Gdańsk

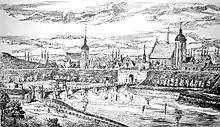
Old Town in the 1770s with the Saint James church on the left and Saint Bartholomew church on the right

In 1440, the city participated in the foundation of the Prussian Confederation, an organisation opposed to the rule of the Teutonic Order. The organisation in its complaint of 1453 mentioned repeated cases in which the Teutonic Order imprisoned or murdered local patricians and mayors without a court verdict. On the request of the organisation King Casimir IV of Poland reincorporated the territory to the Kingdom of Poland in 1454. This led to the Thirteen Years' War between Poland and the State of the Teutonic Order (1454–1466). Starting in 1454, the city was authorized by the King to mint Polish coins. The local mayor pledged allegiance to the King during the incorporation in March 1454 in Kraków, and the city again solemnly pledged allegiance to the King in June 1454 in Elbląg, recognizing the prior Teutonic annexation and rule as unlawful. On 25 May 1457 the city gained its rights as an autonomous city.